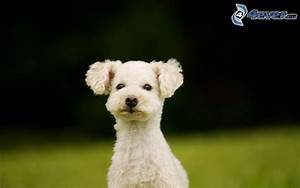
Label: cane